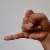
The image shows a hand gesture representing the letter 'J' in Indian Sign Language.